José Antonio Velásquez

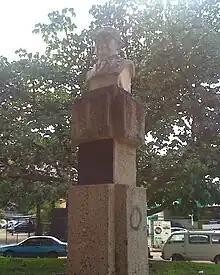
Bust of José Antonio Velásquez in Tegucigalpa.

José Antonio Velásquez (1906–1983) was a self-taught Honduran painter. His work can be seen at the Art Museum of the Americas in Washington, D.C. José Antonio Velásquez was known as a "Primitivist" painter who depicted Honduran landscapes and street scenes.